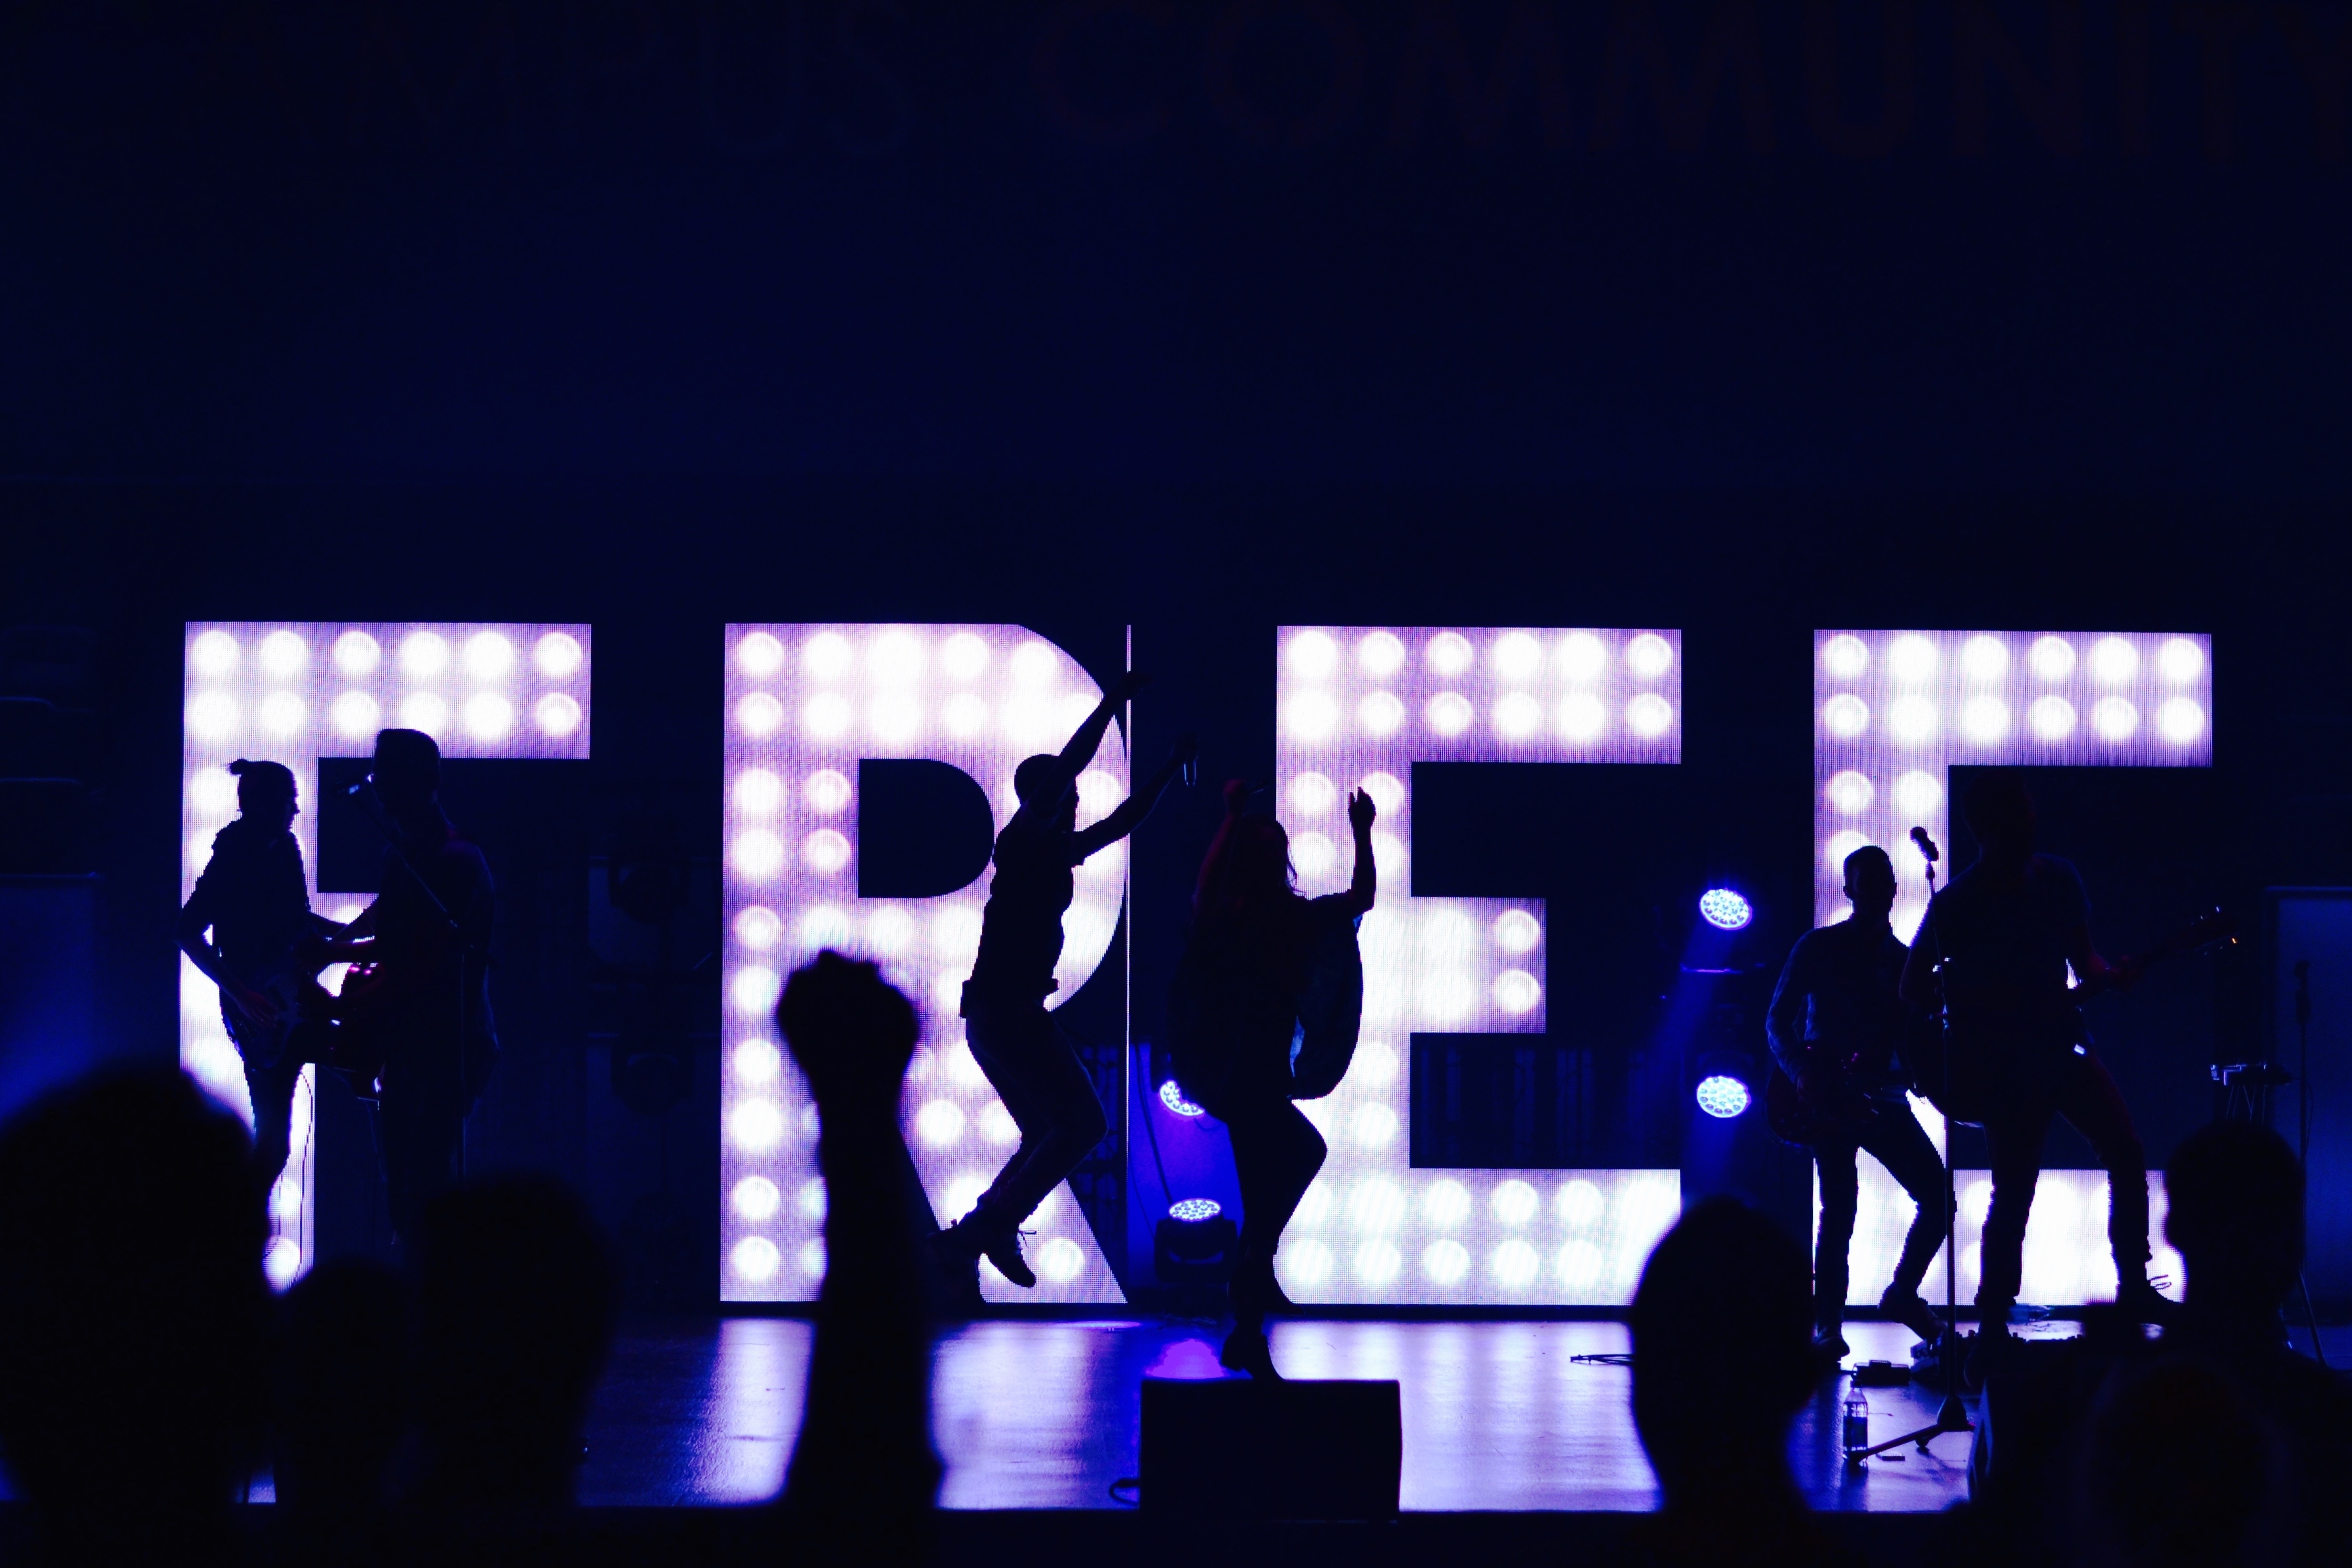
music, group, people, crowd, concert, band, young, show, club, festival, stage, pop, musical, performance, party, sound, dancing, event, entertainment, choreography